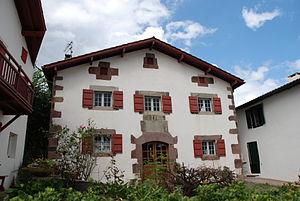
Lasse est une commune française, située dans le département des Pyrénées-Atlantiques en région Nouvelle-Aquitaine.